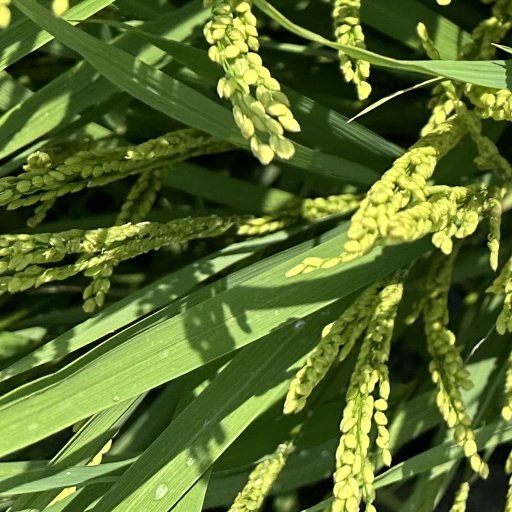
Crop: rice